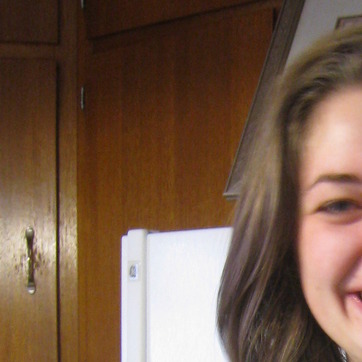
Material: wood